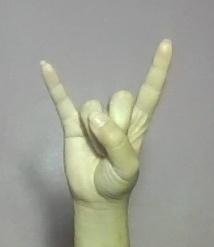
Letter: la